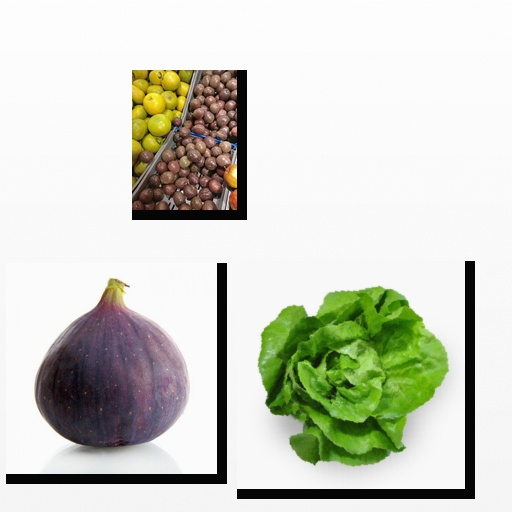
Food items: fig, lettuce, passion_fruit